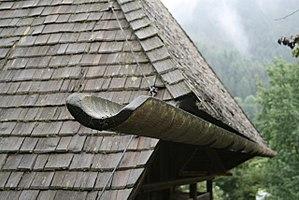
Le bois peut être utilisé comme matériau de construction.
Une gouttière est un ouvrage de collecte des eaux pluviales disposé à l'égout d'un toit. Elle diffère d'un chéneau par la nature discontinue de son support. Le chéneau est posé sur une fonçure faite généralement de voliges ou de frises jointives, quelquefois de plâtre. La gouttière est portée par des crochets dont les profils caractérisent des façons régionales.